Brawn GP

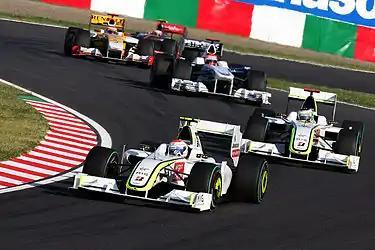
Barrichello and Button at the Japanese Grand Prix

At the , Brawn suffered the same uncompetitiveness after experiencing their worst qualifying of the season, with Button in eighth and Barrichello in thirteenth. The reason for Barrichello's underperformance was caused by his rear suspension failing, which resulted in a spring falling off and subsequently striking Ferrari's Felipe Massa on the helmet, resulting in serious head injuries. Button too was affected by this as his car spent most of Q3 being checked to make sure the same components would not fail and ended up qualifying with much more fuel than planned. In the race, neither driver showed much pace until the temperature hit 40 °C, and Button was the fastest man on the track at that point. Button managed to repass Jarno Trulli through the final pit stops and finished seventh, with his teammate in tenth, closely behind Kazuki Nakajima and Trulli.